Egg yolk pastry
Also known as:
id - Indonesian: Pastri kuning telur
zh - Chinese: 蛋黃酥
Category: pastry (cake)
Cuisine: Taiwanese
Associated cuisines: Chinese
Area: Taichung
Countries: China
Region: Eastern Asia

The dish is a traditional cake of which the filling is made of salted duck egg yolk and red bean paste. It use naturally fermented salted egg yolks marinated in red soil with grape seed oil, and they are made with many layers.

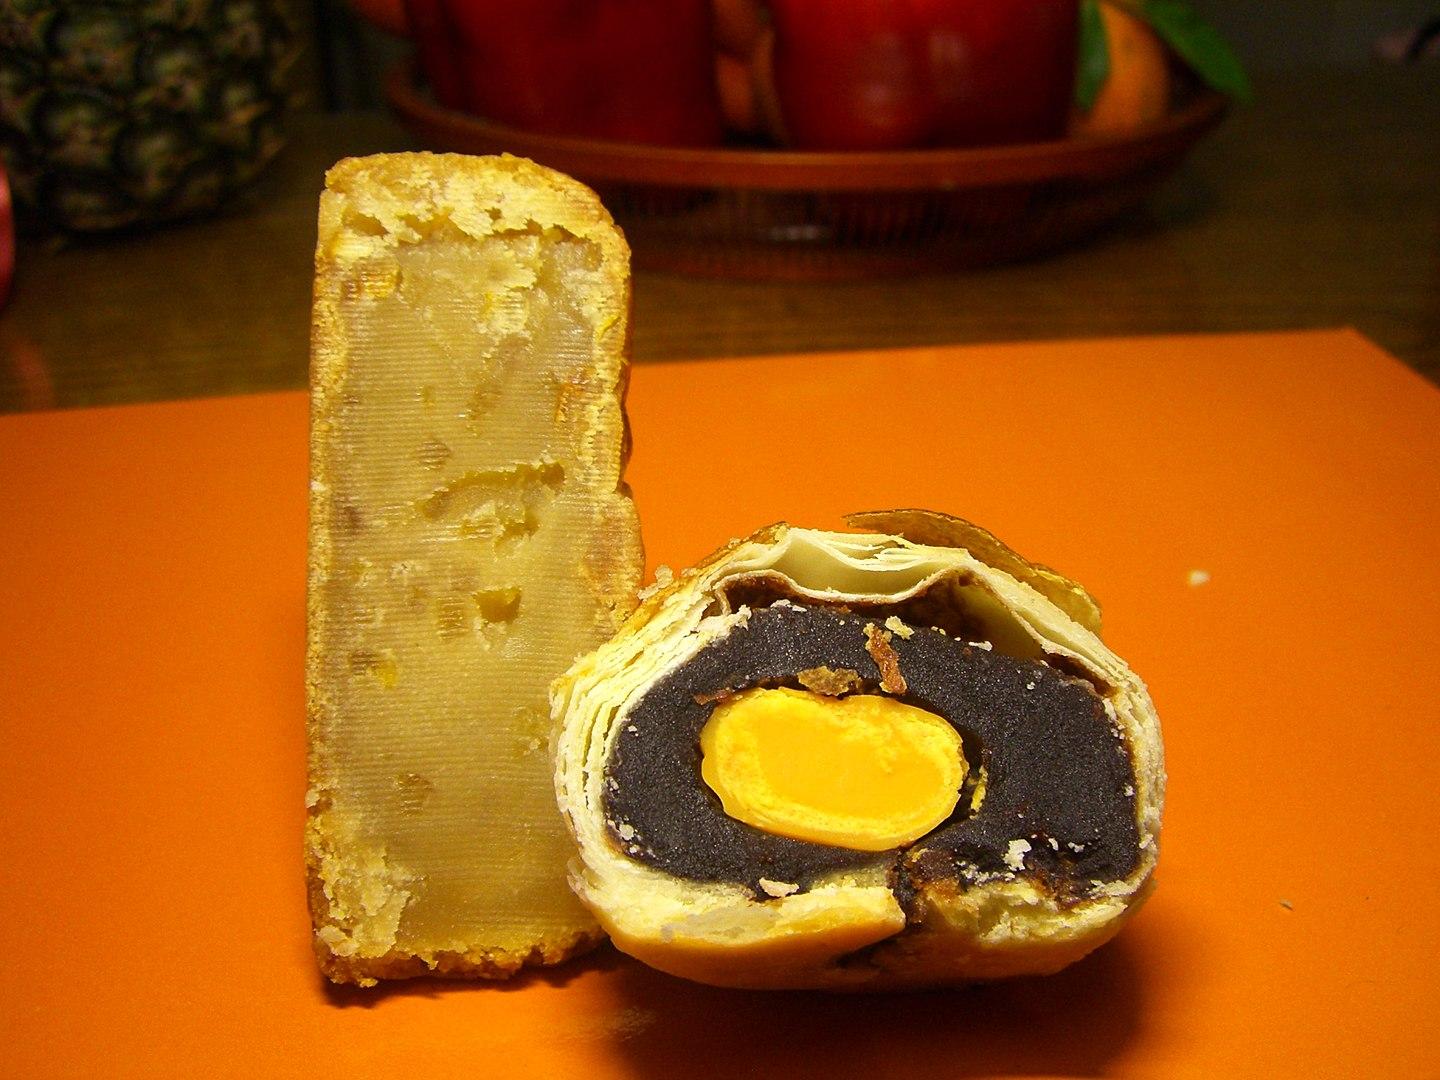